Samuel Roxy Rothafel

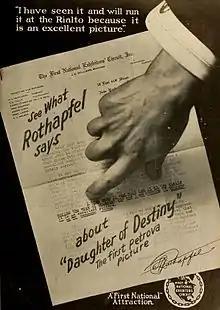
Advertisement for "Daughter of Destiny" (1917) starring Olga Petrova

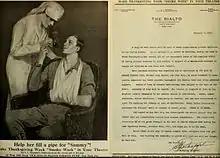
Smoke week (1917), letter by Rothafel

Samuel Lionel "Roxy" Rothafel (July 9, 1882 – January 13, 1936) was an American theatrical impresario and entrepreneur. He is noted for developing the lavish presentation of silent films in the deluxe movie palace theaters of the 1910s and 1920s.